Bogd Khanate of Mongolia

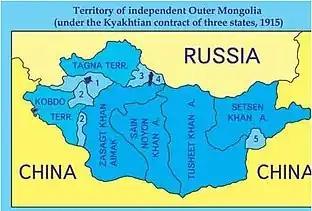
Mongolia in 1915

While these efforts at obtaining international recognition continued, the Mongols and Russians were negotiating. At the end of 1912, Russia and the Mongols signed a treaty by which Russia acknowledged Mongol autonomy within the Republic of China; it also provided for Russian assistance in the training of a new Mongolian army and for Russian commercial privileges in Mongolia. Nevertheless, in the equivalent Mongolian version of the treaty, the terms designated independence were used. Both versions have the same value; so it was formally recognition of Mongolia as an independent state and its name Great Mongolian State. In 1913 Russia agreed to provide Mongolia with weapons and a loan of two million rubles. In 1913, Mongolia and Tibet signed a bilateral treaty, recognizing each other as independent states.